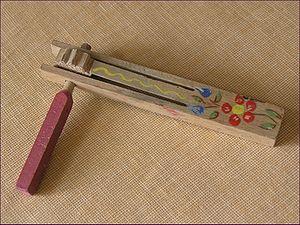
Une crécelle est un instrument de musique idiophone datant du Moyen Âge, aussi appelée brouan ou tartuleuil, et répandue aujourd'hui encore partout en Europe. De conception et d'utilisation simples, elle est un instrument populaire mais aussi un jouet pour les enfants.